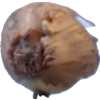
Label: onion